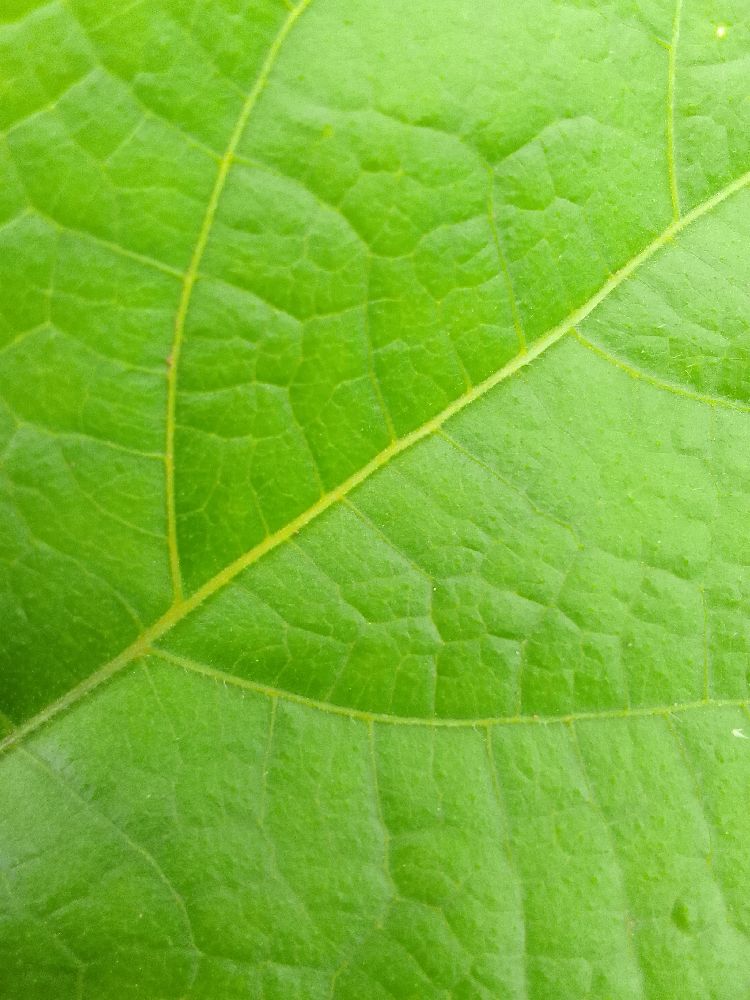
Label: healthy